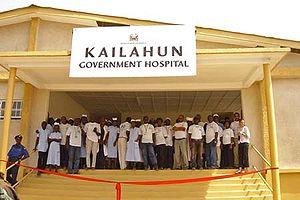
Kailahun est une ville située dans la province de l'Est, en Sierra Leone. Il s'agit de la capitale du district de Kailahun.